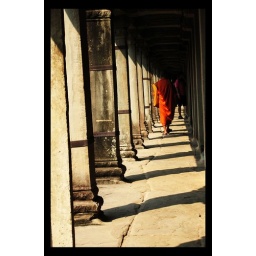
Two colors in Angkor Wat: Orange from Monk and colorful clothes from passenger